Dance with Me (2019 Iranian film)

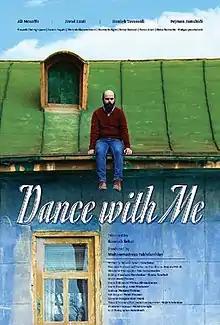
Film poster

Dance with Me is a 2019 Iranian drama film directed by Soroush Sehhat. It's Sehhat's feature film directorial debut. The film screened for the first time at the 37th Fajr International Film Festival.